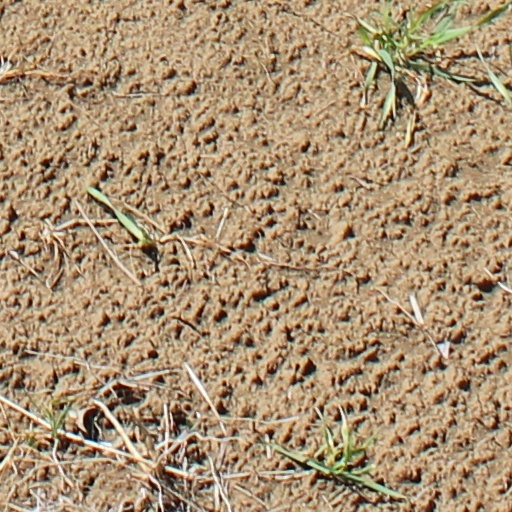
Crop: wheat